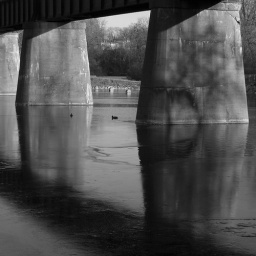
rr bridge near the dam, and 2 duck